Røros Line

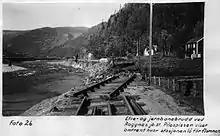
The river took away part of the line past Rognes Station in 1940

Throughout the Second World War the services on the line remained limited. A through express train was not reintroduced until 3 October 1949. By the following year travel time had been reduced to 15 hours between Oslo and Trondheim, following the many infrastructure improvements. The line was gradually modernized after the war. From the 1950s many of the older bridges were replaced or modernized. New 35 kilogram per meter (70 lb/ft) rails were gradually installed, allowing an axle load of 16 tonnes from 1964. Many passing loops were lengthened to the norm of . Simplified interlocking systems started being installed at stations from 1959.